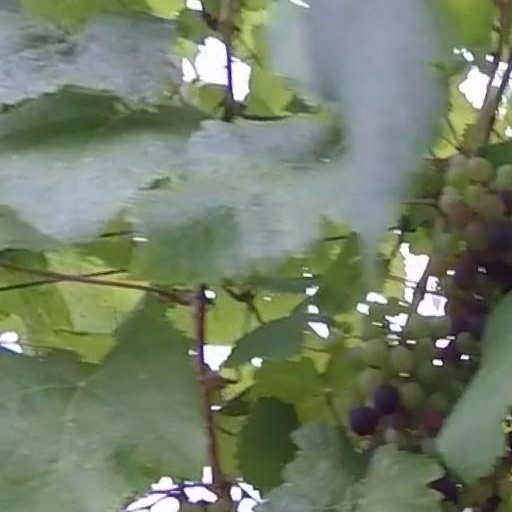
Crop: grape